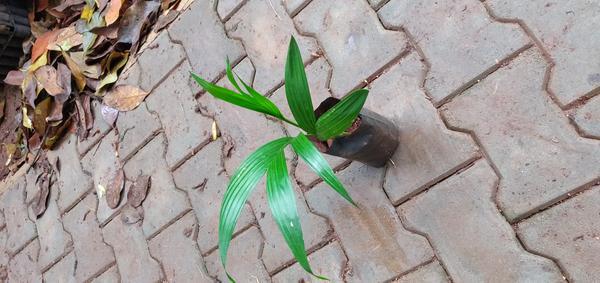
Plant: Betel_Nut